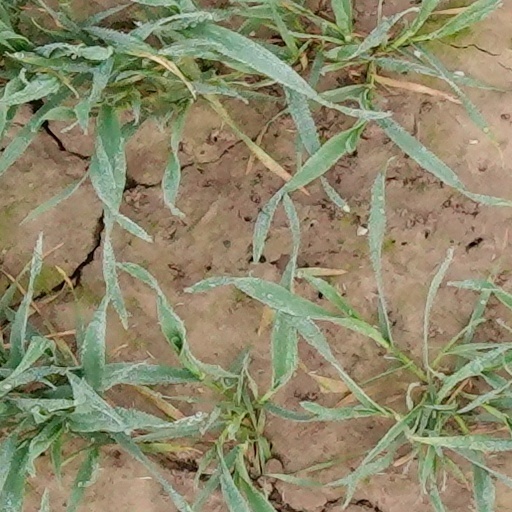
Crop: wheat